Belgium–United Kingdom relations

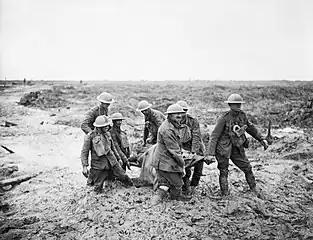
British forces at Passchendaele in 1917

In the early years of the Hundred Years' War, Edward III of England allied with the nobles of the Low Countries and the burghers of Flanders against France.